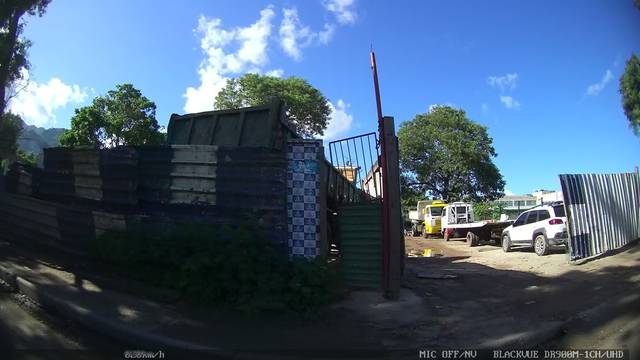
Region: Brazil
Coordinates: -22.977, -43.333